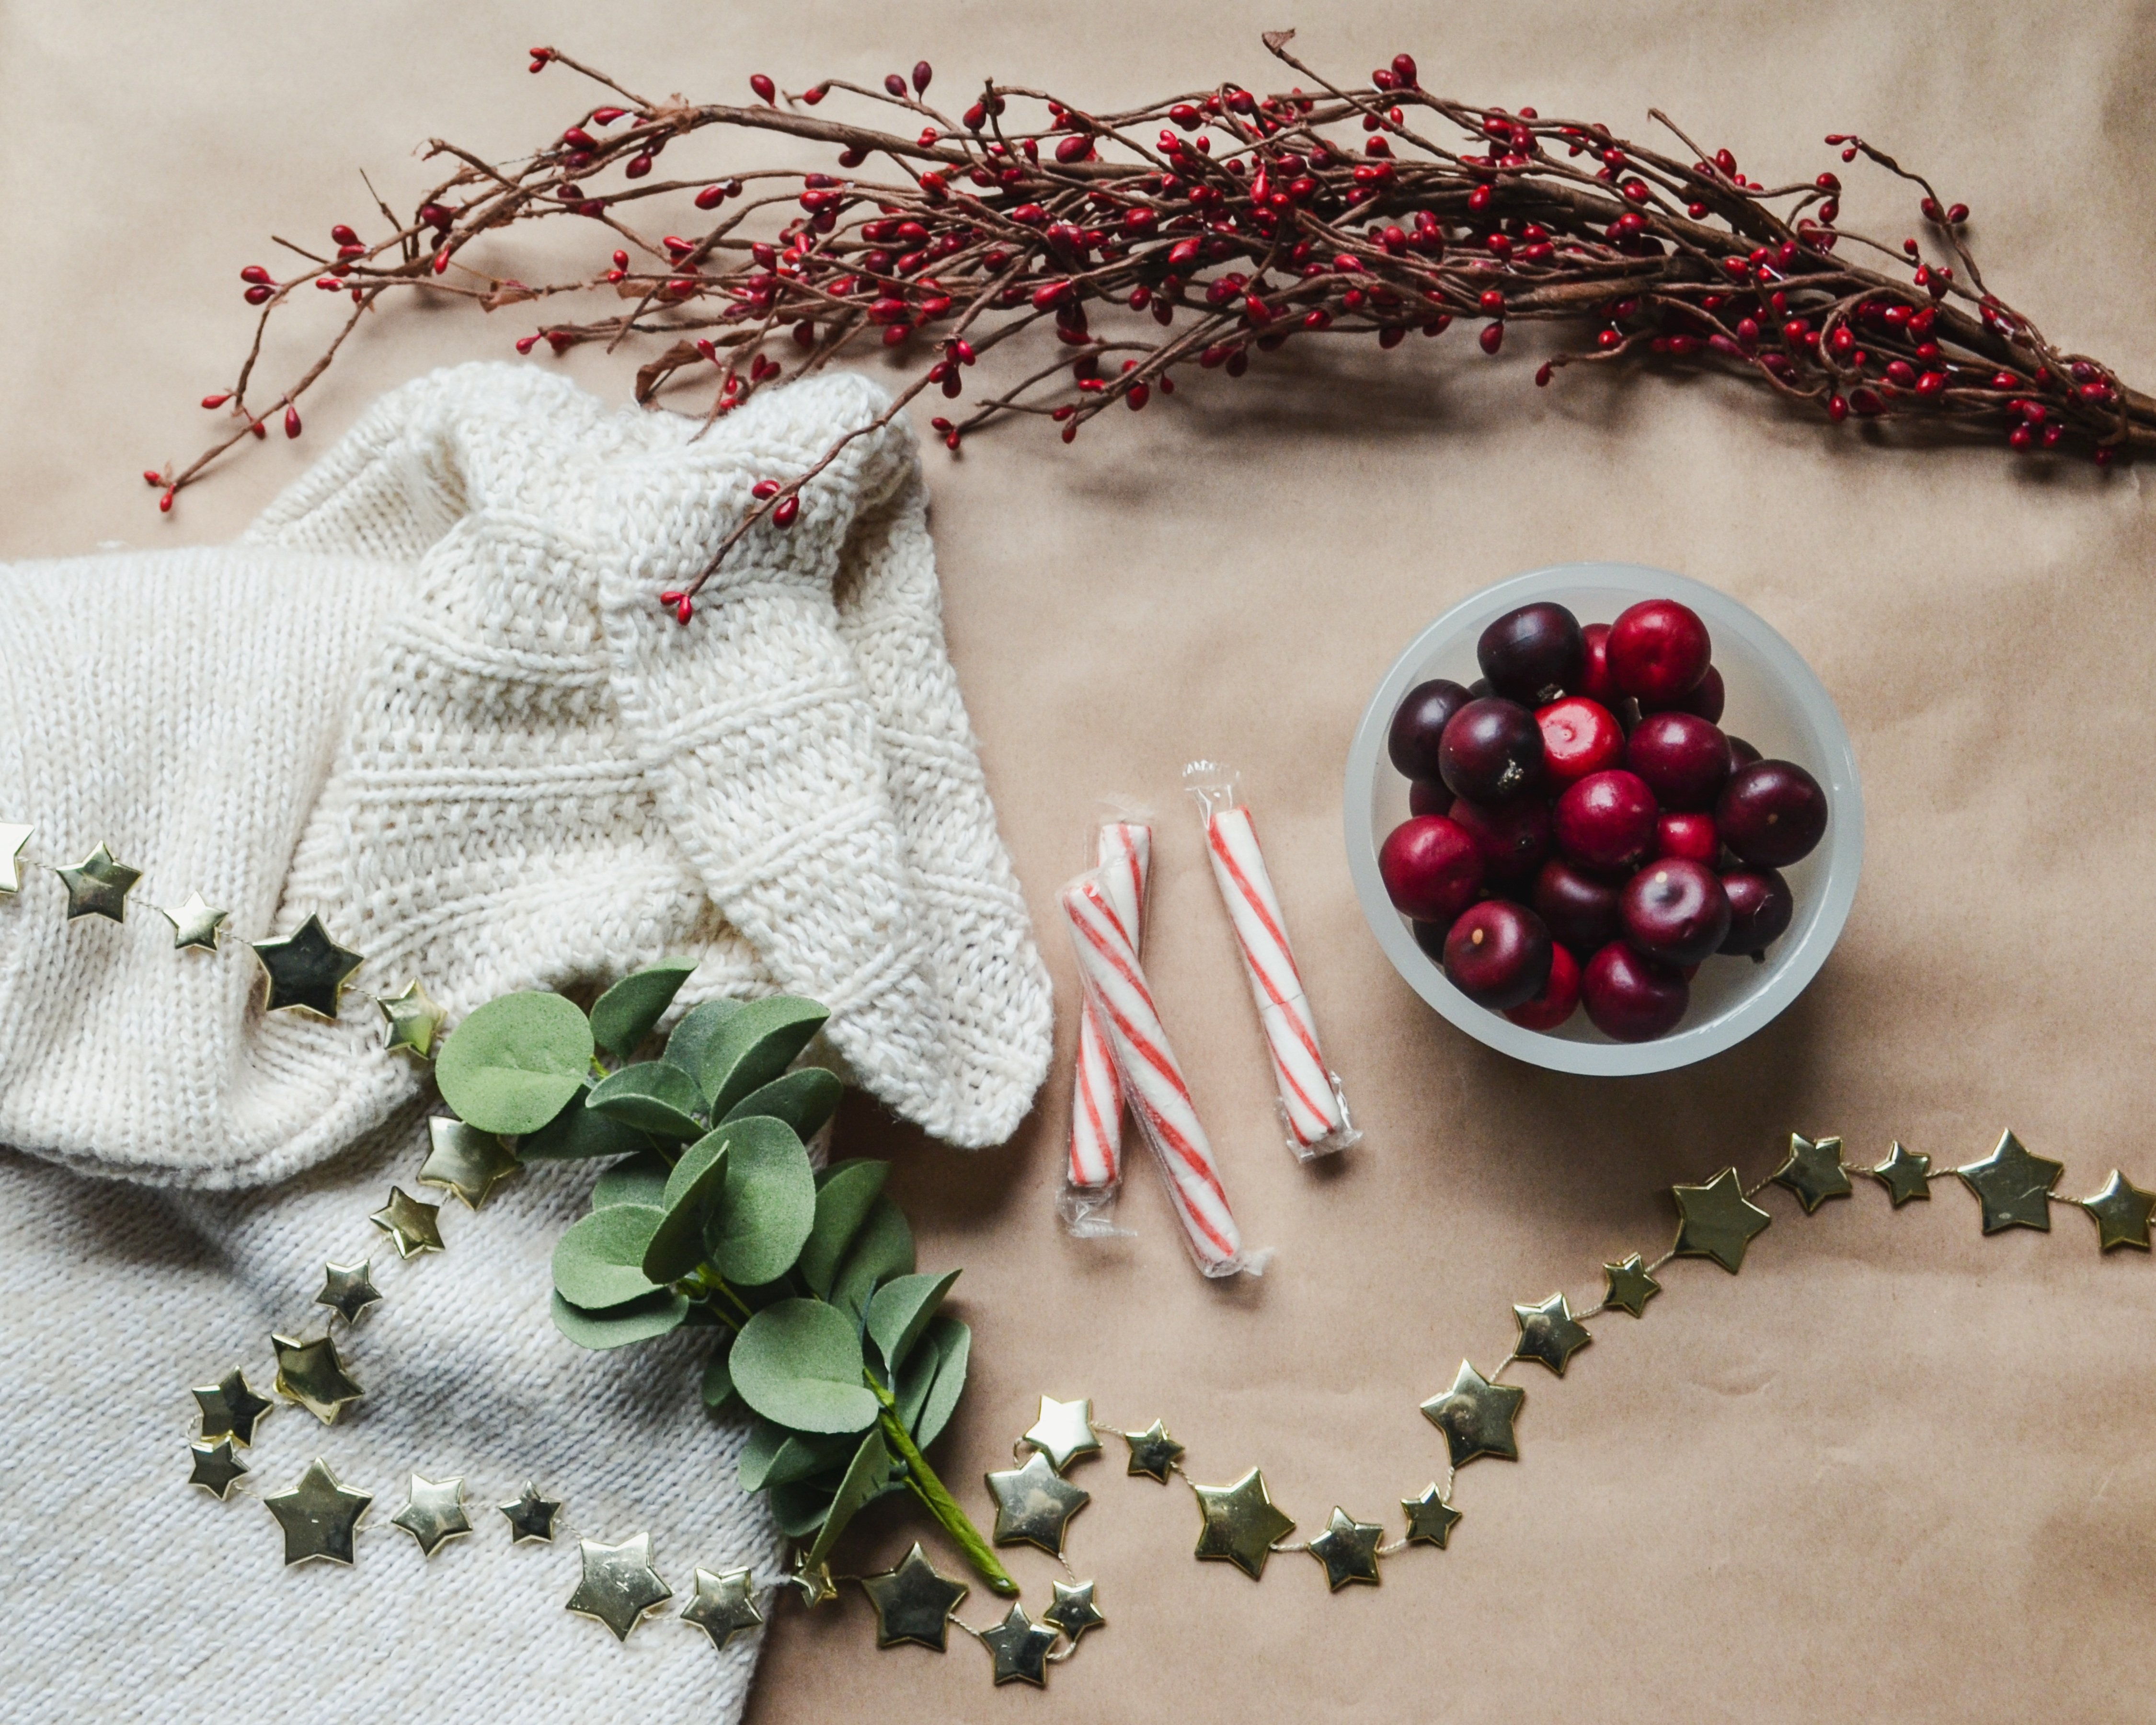
natural, dishware, food, tableware, plant, twig, ingredient, serveware, fruit, christmas decoration, natural foods, tree, berry, jewellery, natural material, event, produce, fashion accessory, flowering plant, floral design, flower arranging, petal, pattern, still life photography, carmine, ornament, artificial flower, Superfruit, doily, font, art, christmas ornament, craft, tablecloth, cut flowers, superfood, herb, coquelicot, floristry, linens, evergreen, sweetness